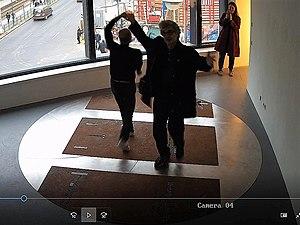
Arnaud Cohen et Wim Wenders dansent ensemble sur l'oeuvre performative Dansez sur moi d'Arnaud Cohen exposée au Kunstverein am Rosa Luxemburg Platz de Berlin en octobre 2017
Arnaud Cohen est un artiste contemporain français, sculpteur et plasticien né le 28 janvier 1968 à Paris en France.